IStock

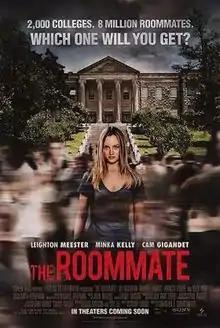
This background of a movie poster for the 2011 film "The Roommate" was provided by iStockphoto. The image is that of the Christy Administration building at Southwestern College. The college believes this image was used without their permission.

The 2011 film "The Roommate" obtained photos from iStockPhoto for its promotional material. One of the photos used as its backdrop was the Christy Administration Building from Southwestern College in Winfield, Kansas. The college administration voiced concern that permission to use the photograph of the building was not properly obtained and is investigating the legality of its use. no lawsuits have been filed but discussions continue to take place.